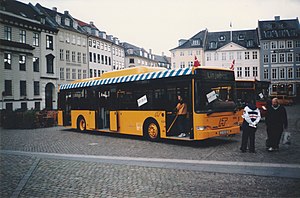
Linje 350S / Historie / Metroen og dens følger
Fabriksny bus til linje 350S ved HT's 25 års jubilæum i 1999.
Linje 350S er en buslinje i København, der kører mellem Ballerup st. og Nørreport st. Linjen er en del af Movias S-busnet og er udliciteret til Anchersen, der driver linjen fra sit garageanlæg på Jernholmen på Avedøre Holme. Linjen havde ca. 6,7 mio. passagerer i 2019. Den betjener blandt andet Herlev, Brønshøj, Nørrebro ogIndre By